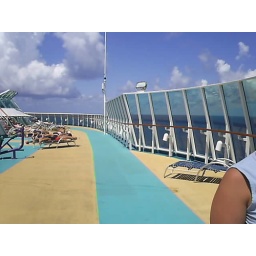
the running track around the ship